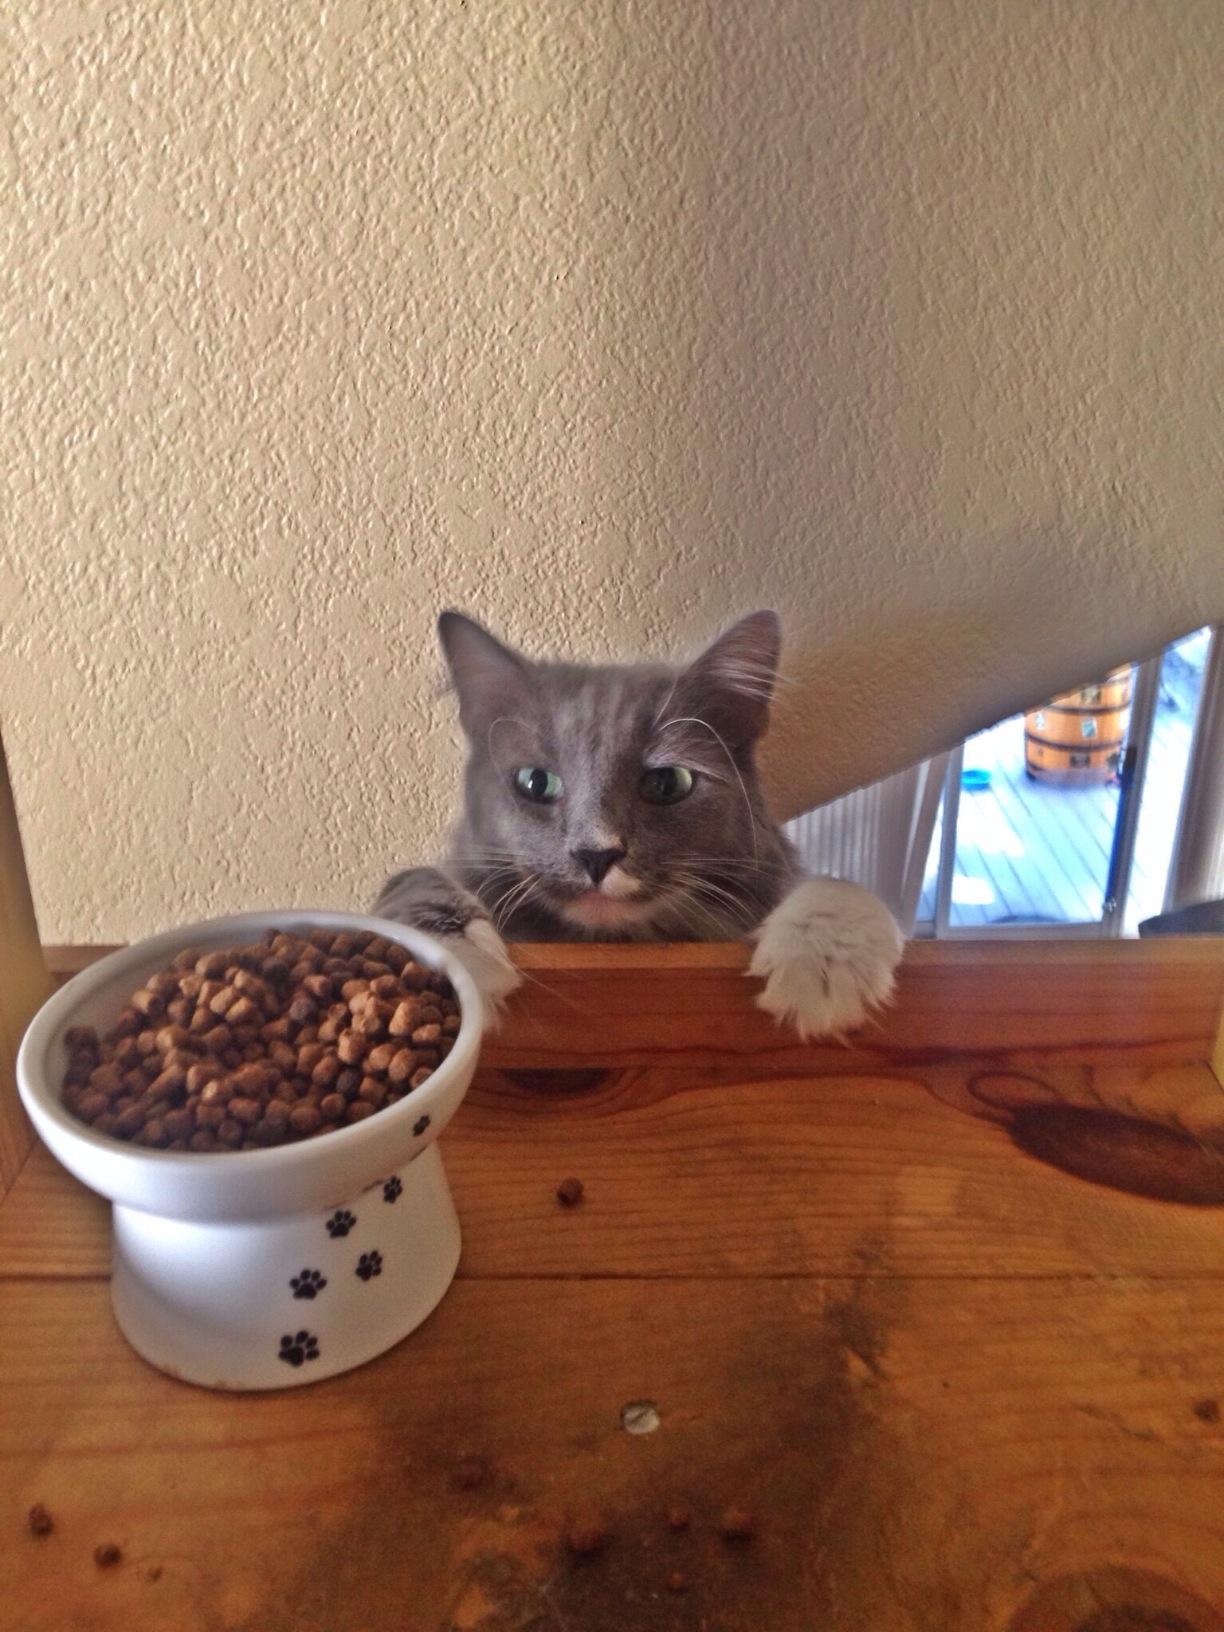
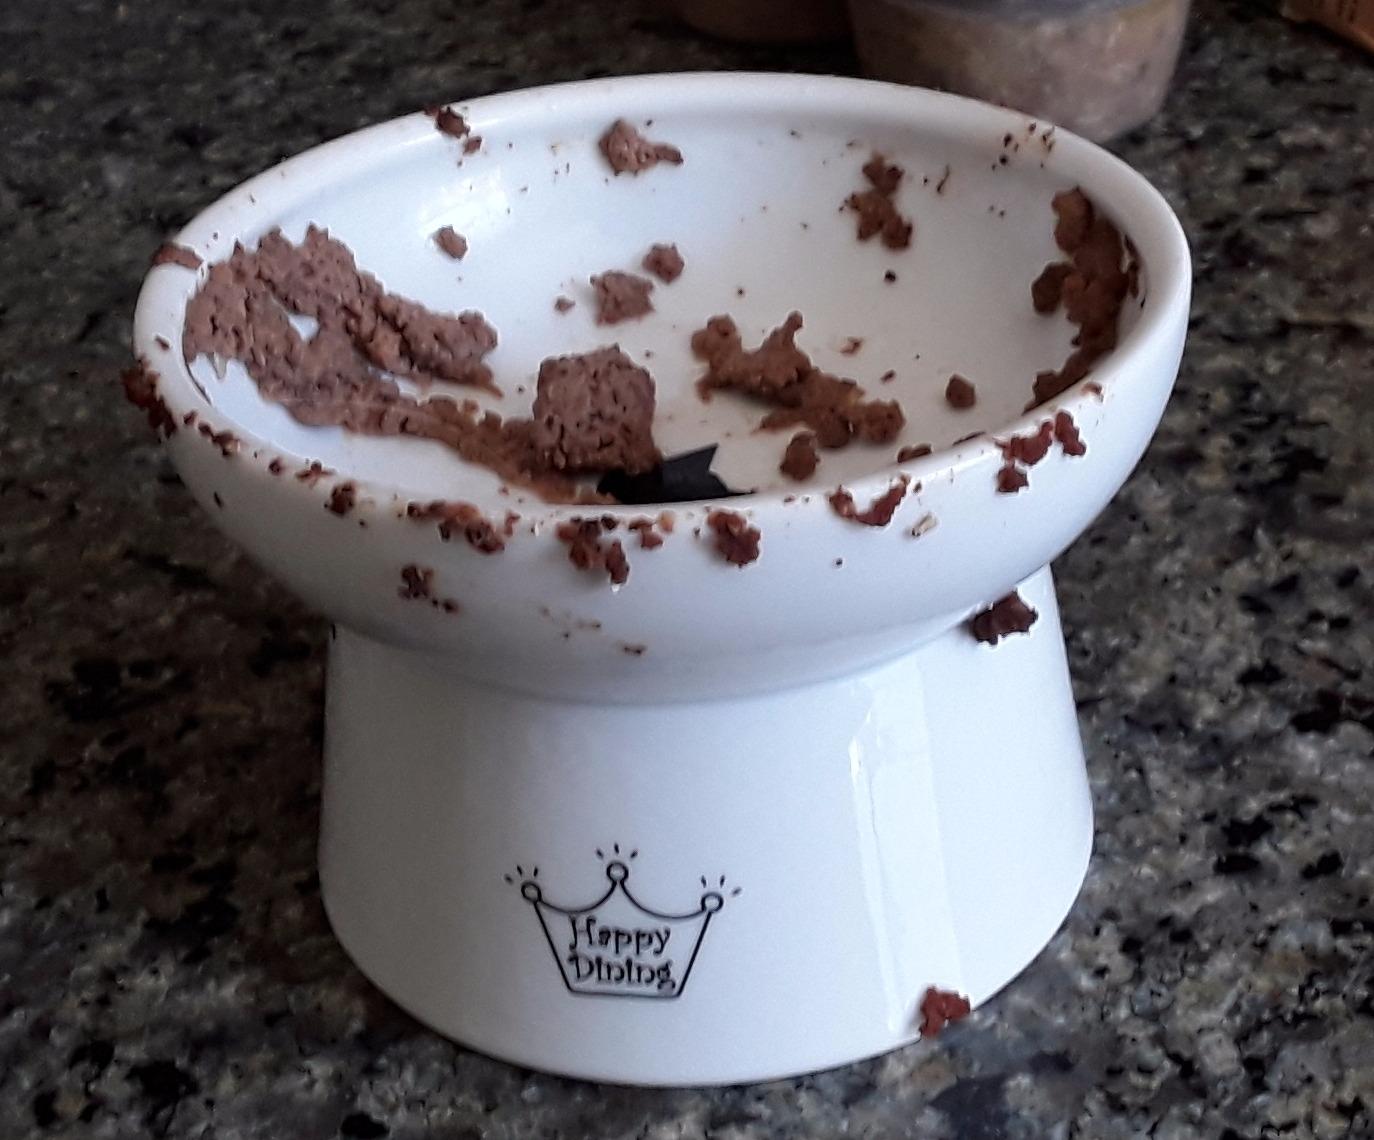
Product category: items_bowl
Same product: yes